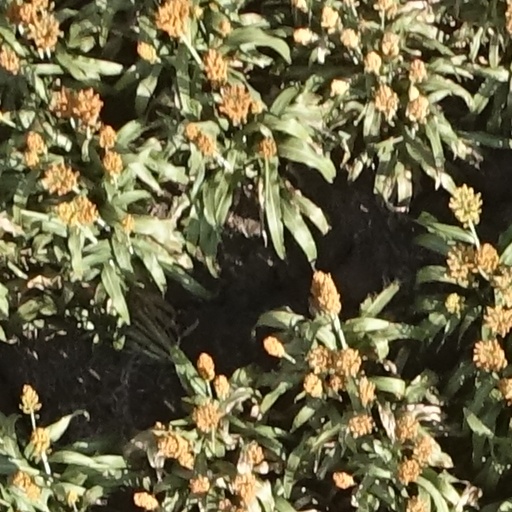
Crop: sorghum